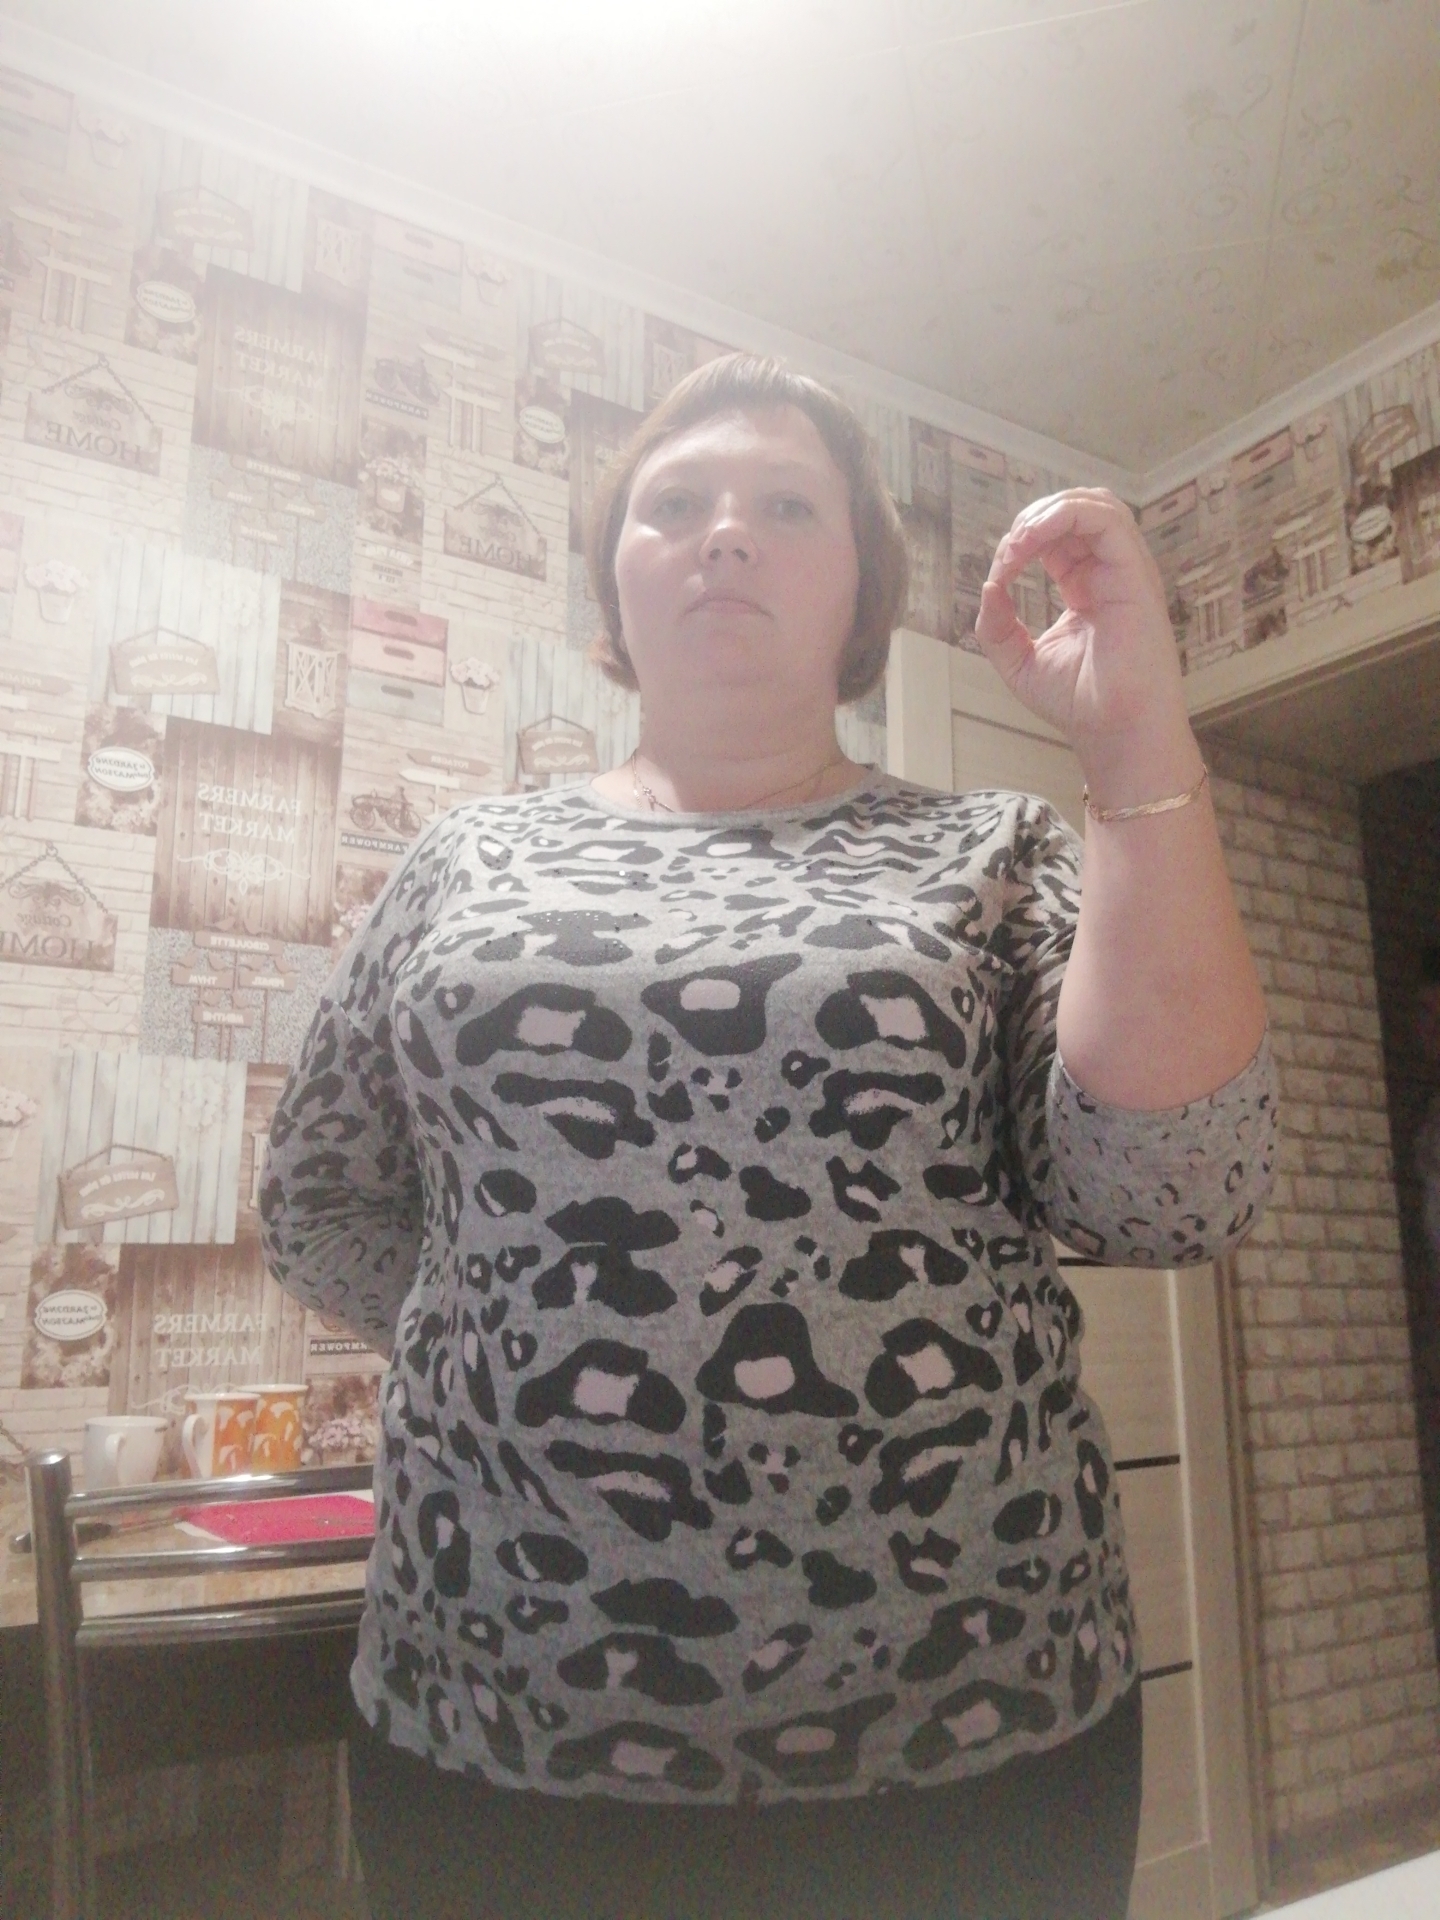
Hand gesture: grip